2003 All-Ireland Senior Football Championship final

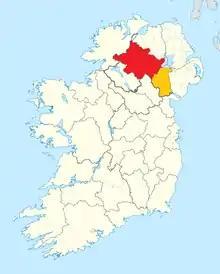
County Armagh and County Tyrone shown within Ireland

This was the first final between two counties from the same province; in this case, Ulster. This was only possible because of the qualifying system introduced in the 2001 championship. Previously, the All-Ireland SFC was only contested by the four winners of the provincial championships, so a final between two counties from the same province was impossible.